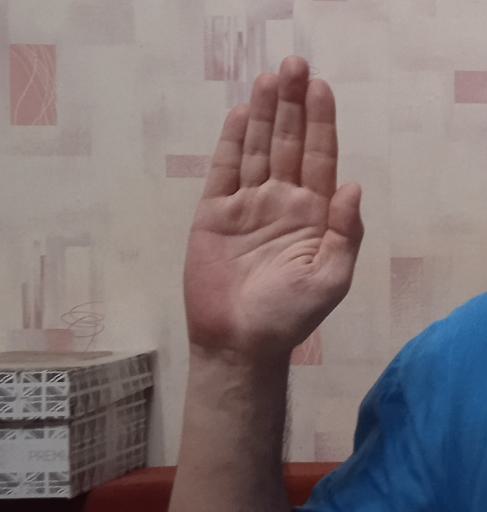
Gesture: stop